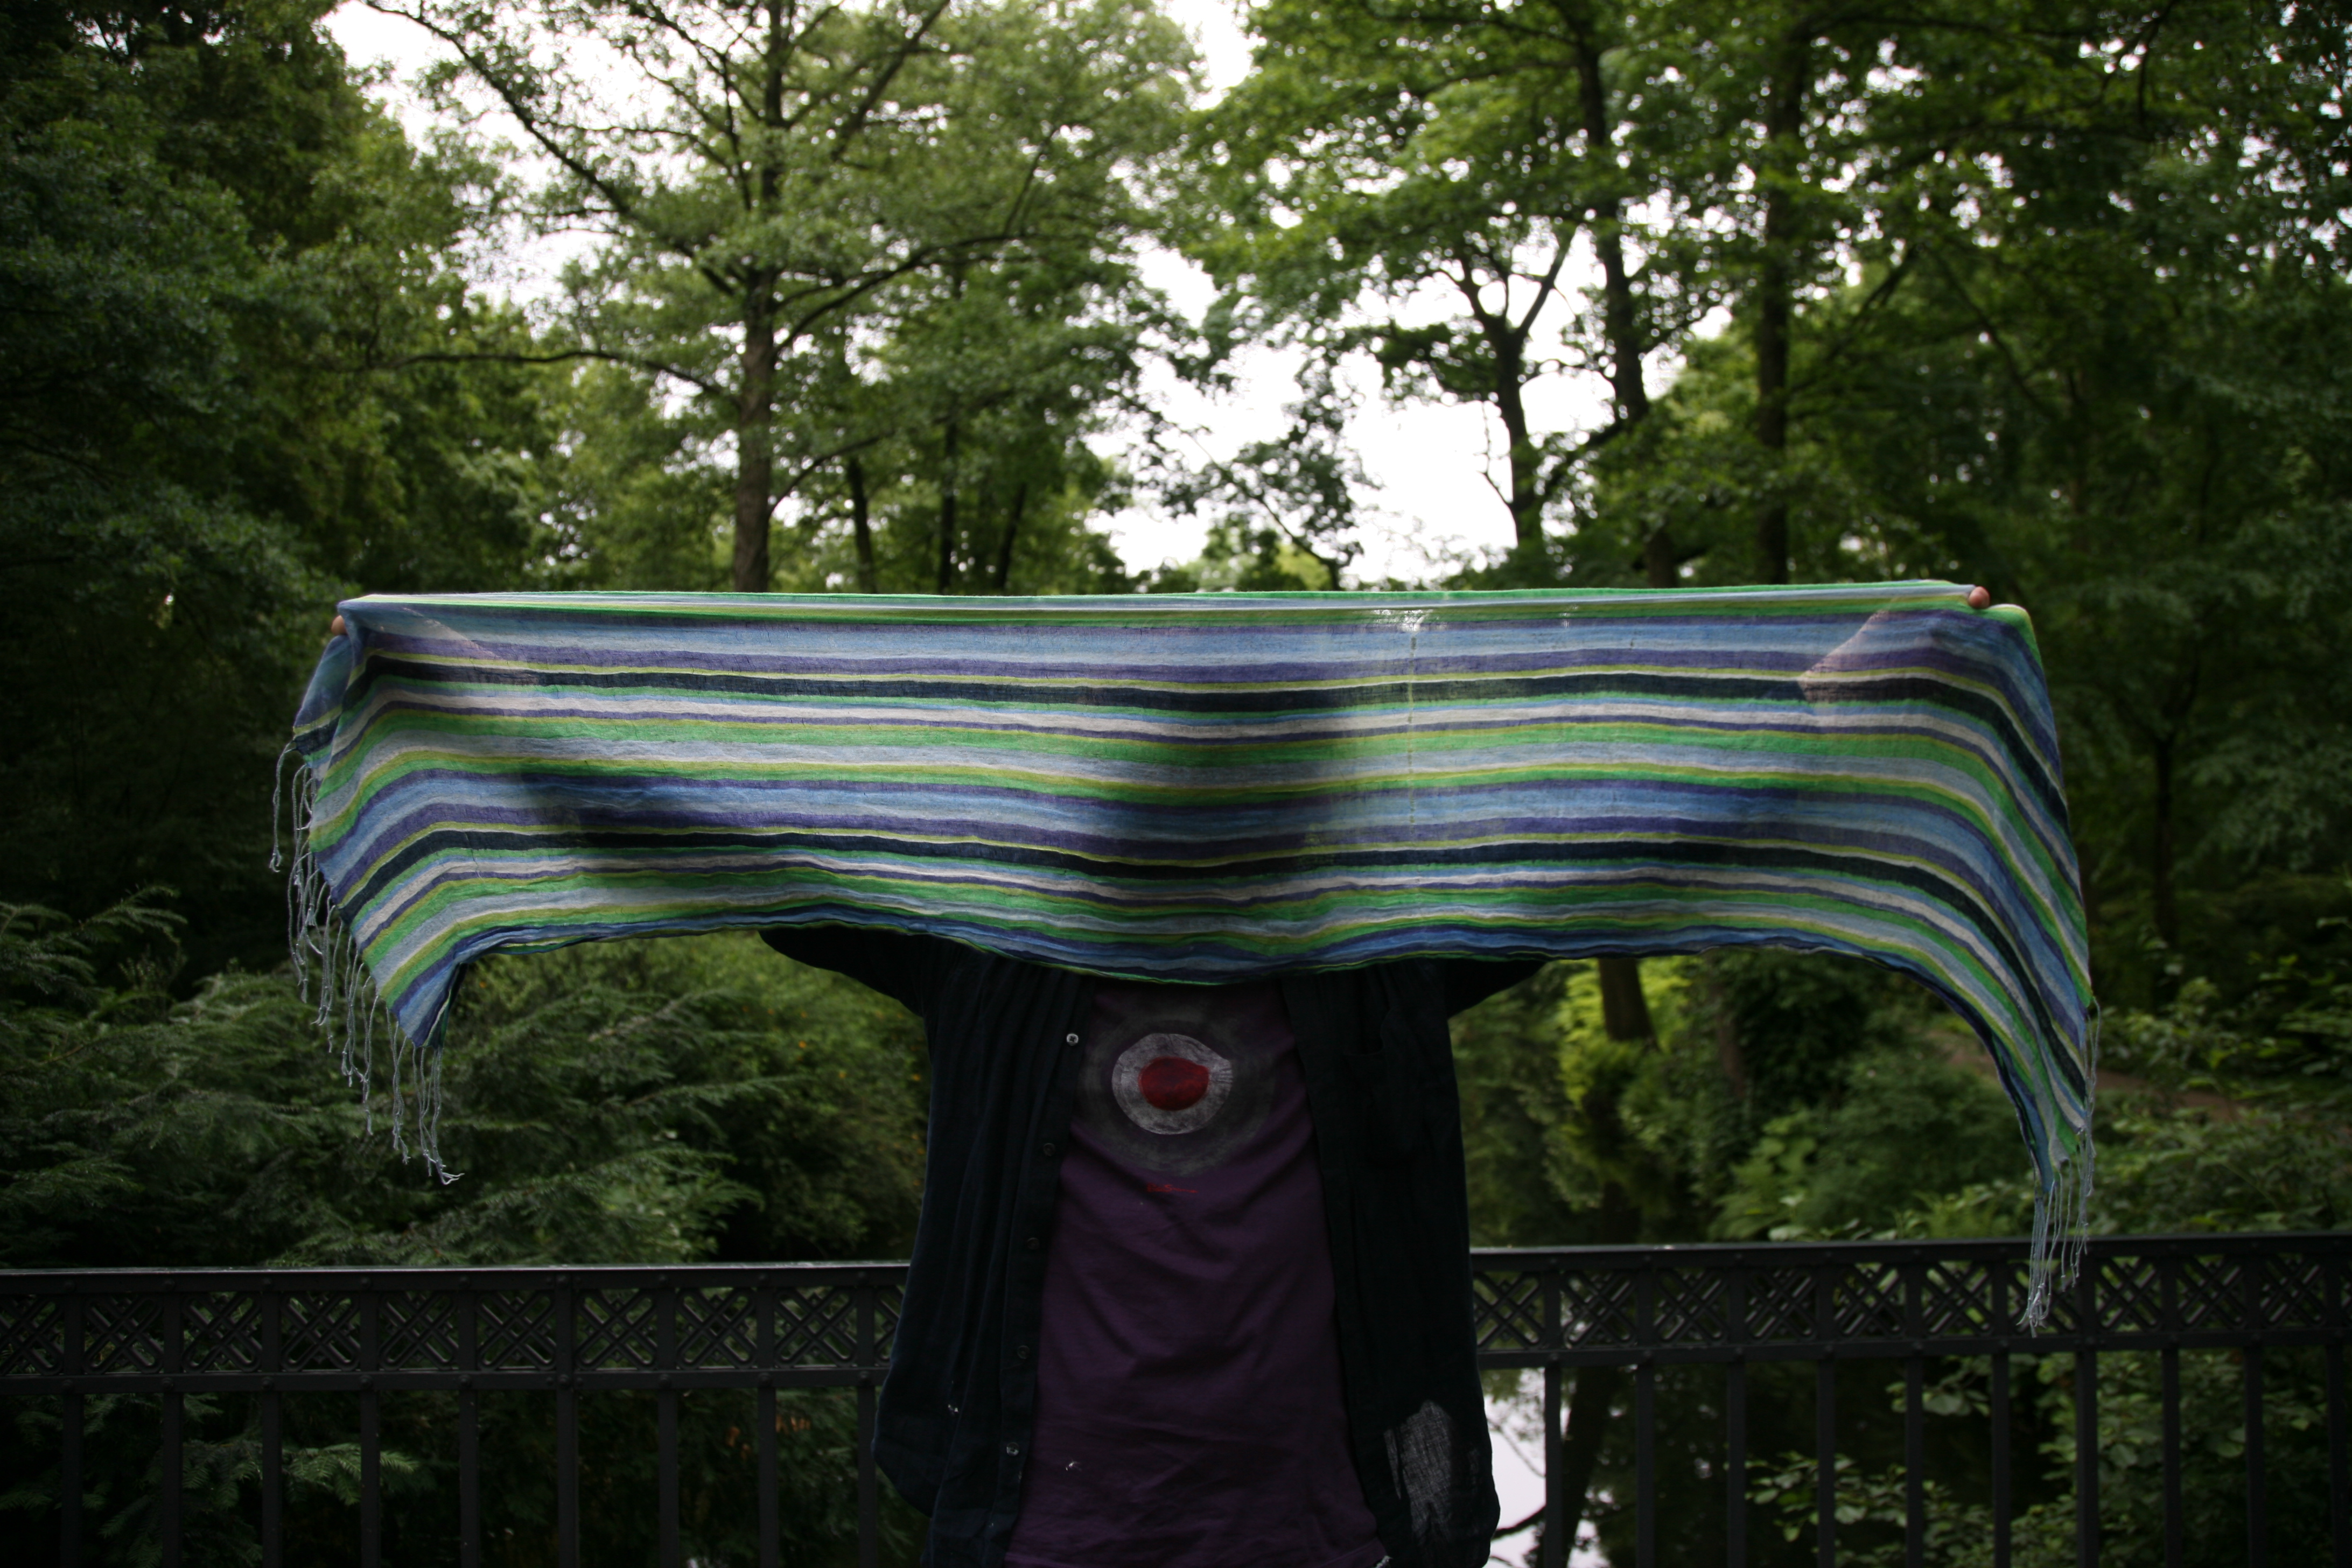
tree, nature, structure, green, park, furniture, sculpture, parc, arbol, arbre, germany, deutschland, allemagne, berlin, garten, parque, baum, tiergarten